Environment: real
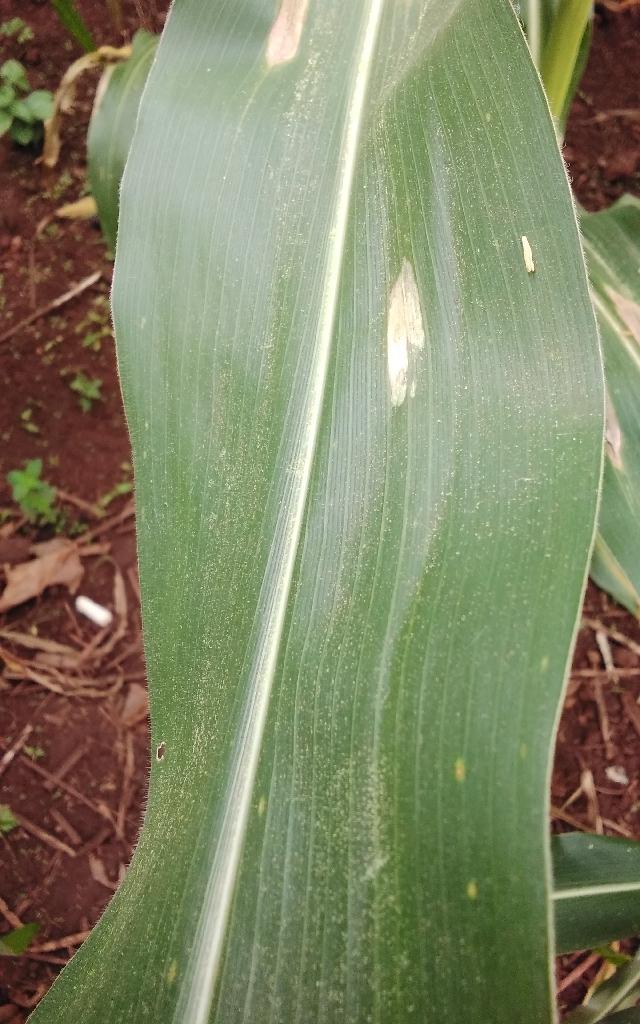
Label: northern_corn_leaf_blight